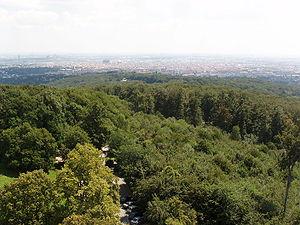
Le Galitzinberg, également appelé Wilhelminenberg, est une colline de Vienne. Culminant à 388 m d'altitude, elle se trouve à Ottakring, le XVIᵉ arrondissement de Vienne.